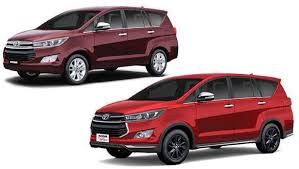
Label: noambulance